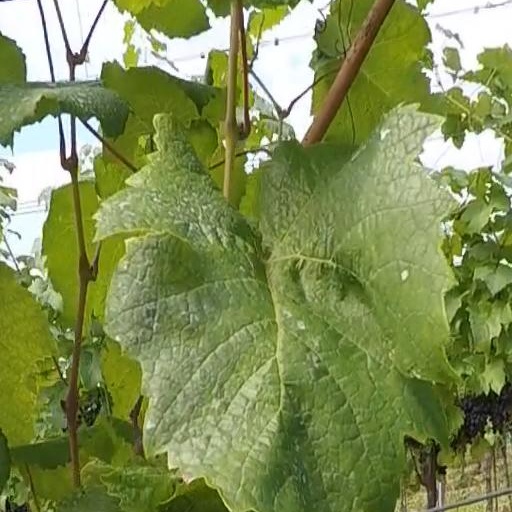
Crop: grape